Karingal (ferry)

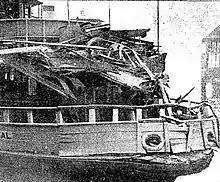
"Karingal" after collision with freight in 1947

The remaining wooden ferries on Sydney Harbour - "Lady Edeline", "Kameruka", and "Karingal" - were taken out of service following "Karrabee’s" 1984 sinking and the commissioning of the first of the First Fleet catamaran ferries in 1984.